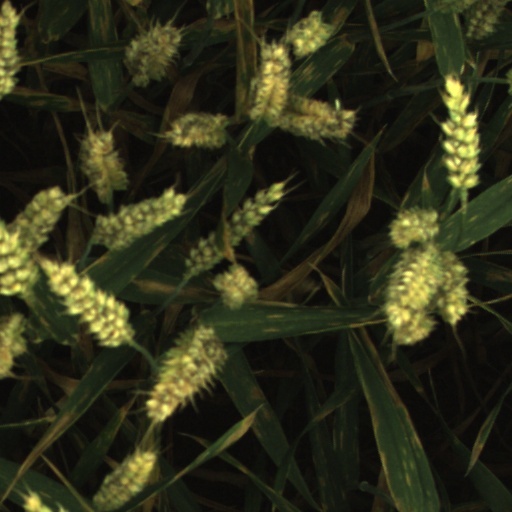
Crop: wheat